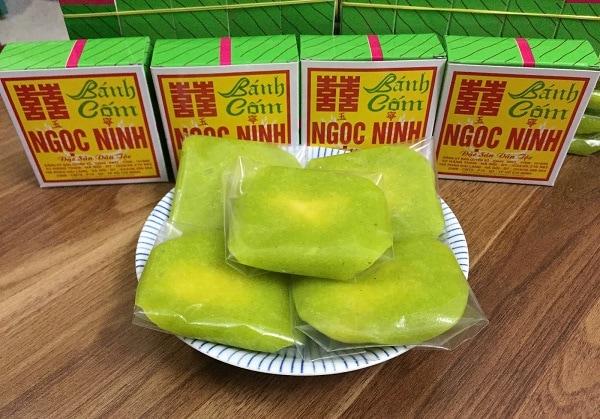
có những hộp bánh cốm xuất hiện ở bên cạnh đĩa bánh